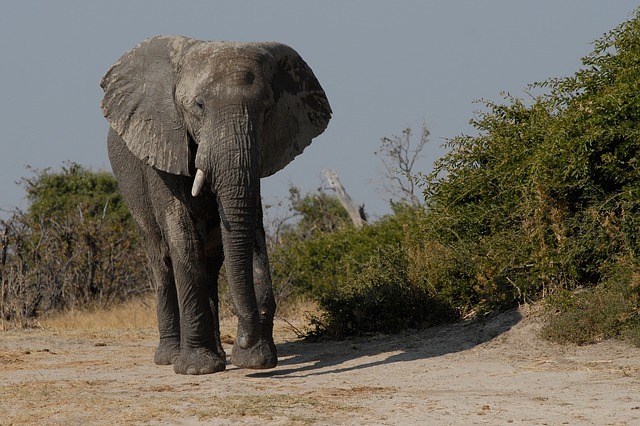
Label: elephant